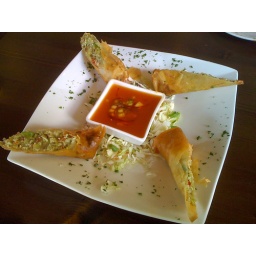
fish in a bottle